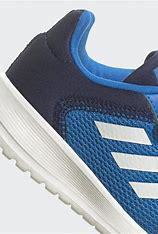
Brand: Adidas
Model: Tensaur Run